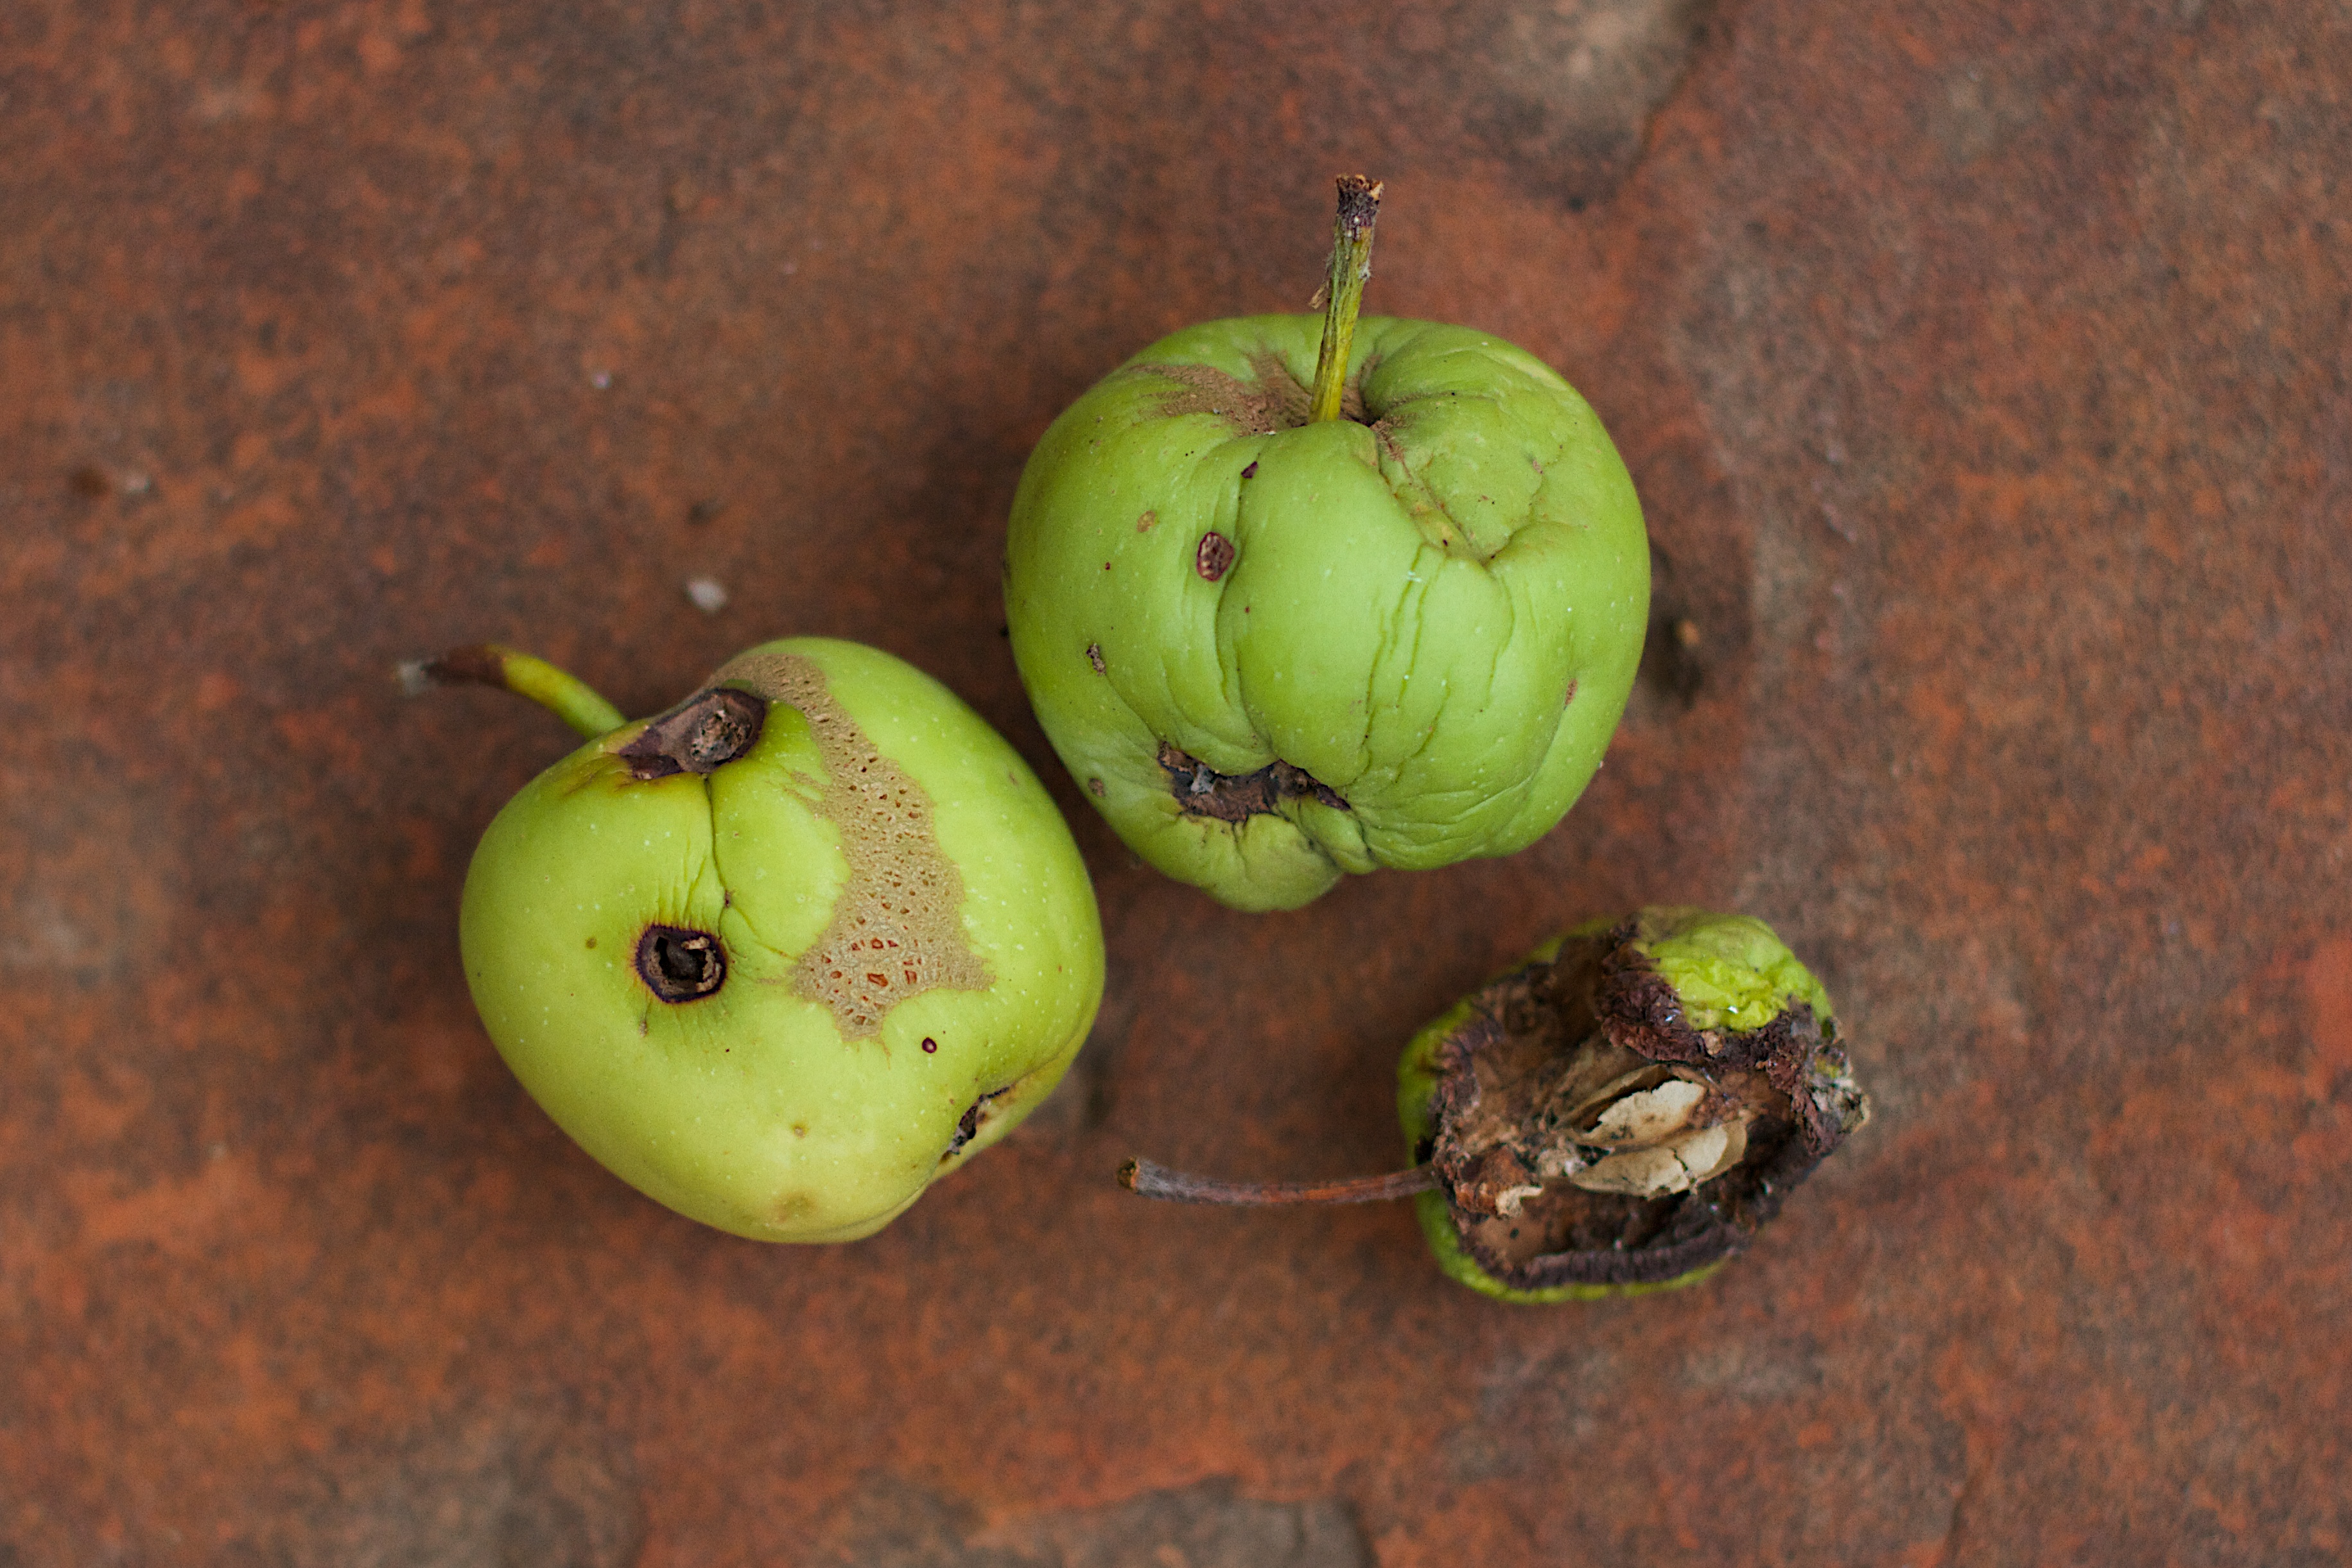
apple, plant, fruit, flower, food, green, produce, flora, gourd, macro photography, flowering plant, land plant